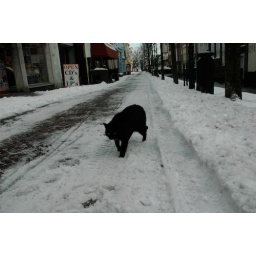
black cat in white snow